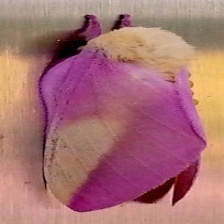
Species: ROSY MAPLE MOTH